Hickman High School

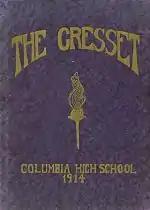
The 1914 Cresset

"The Cresset" is the Hickman yearbook. It has been a yearly tradition for the high school since 1912. Most of the past editions of the yearbook are available for viewing at the Hickman Media Center (Library) by the high schoolers as well as the general public (with special permission from the librarian); however, the Hickman Media Center is missing the 1913, 1914, 1916, 1917, and 1936 editions (although a few reside at the Columbia Public Schools Central Office), and several other existing editions are badly worn and in need of replacement. Donations to the Hickman archives of old Cressets in good condition are therefore requested and can be made by contacting the Hickman Media Center staff. All of the Cressets can now be viewed online.